Athens

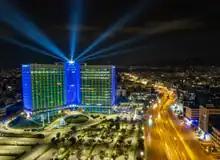
OTE headquarters in Marousi, the largest technology company in Greece

Snowfall is not very common. It usually does not cause heavy disruption to daily life, in contrast to the northern parts of the city, where blizzards occur on a somewhat more regular basis. The most recent examples include the snowstorms of 16 February 2021 and 24 January 2022, when the entire urban area was blanketed in snow, apart, in the second case, to many areas adjacent to Piraeus.